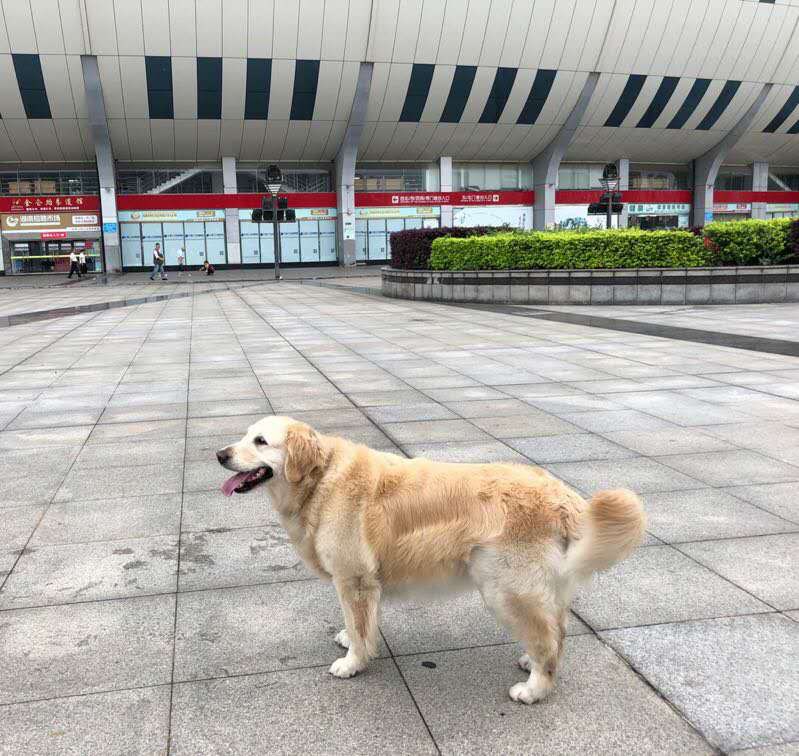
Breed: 5355-n000126-golden_retriever